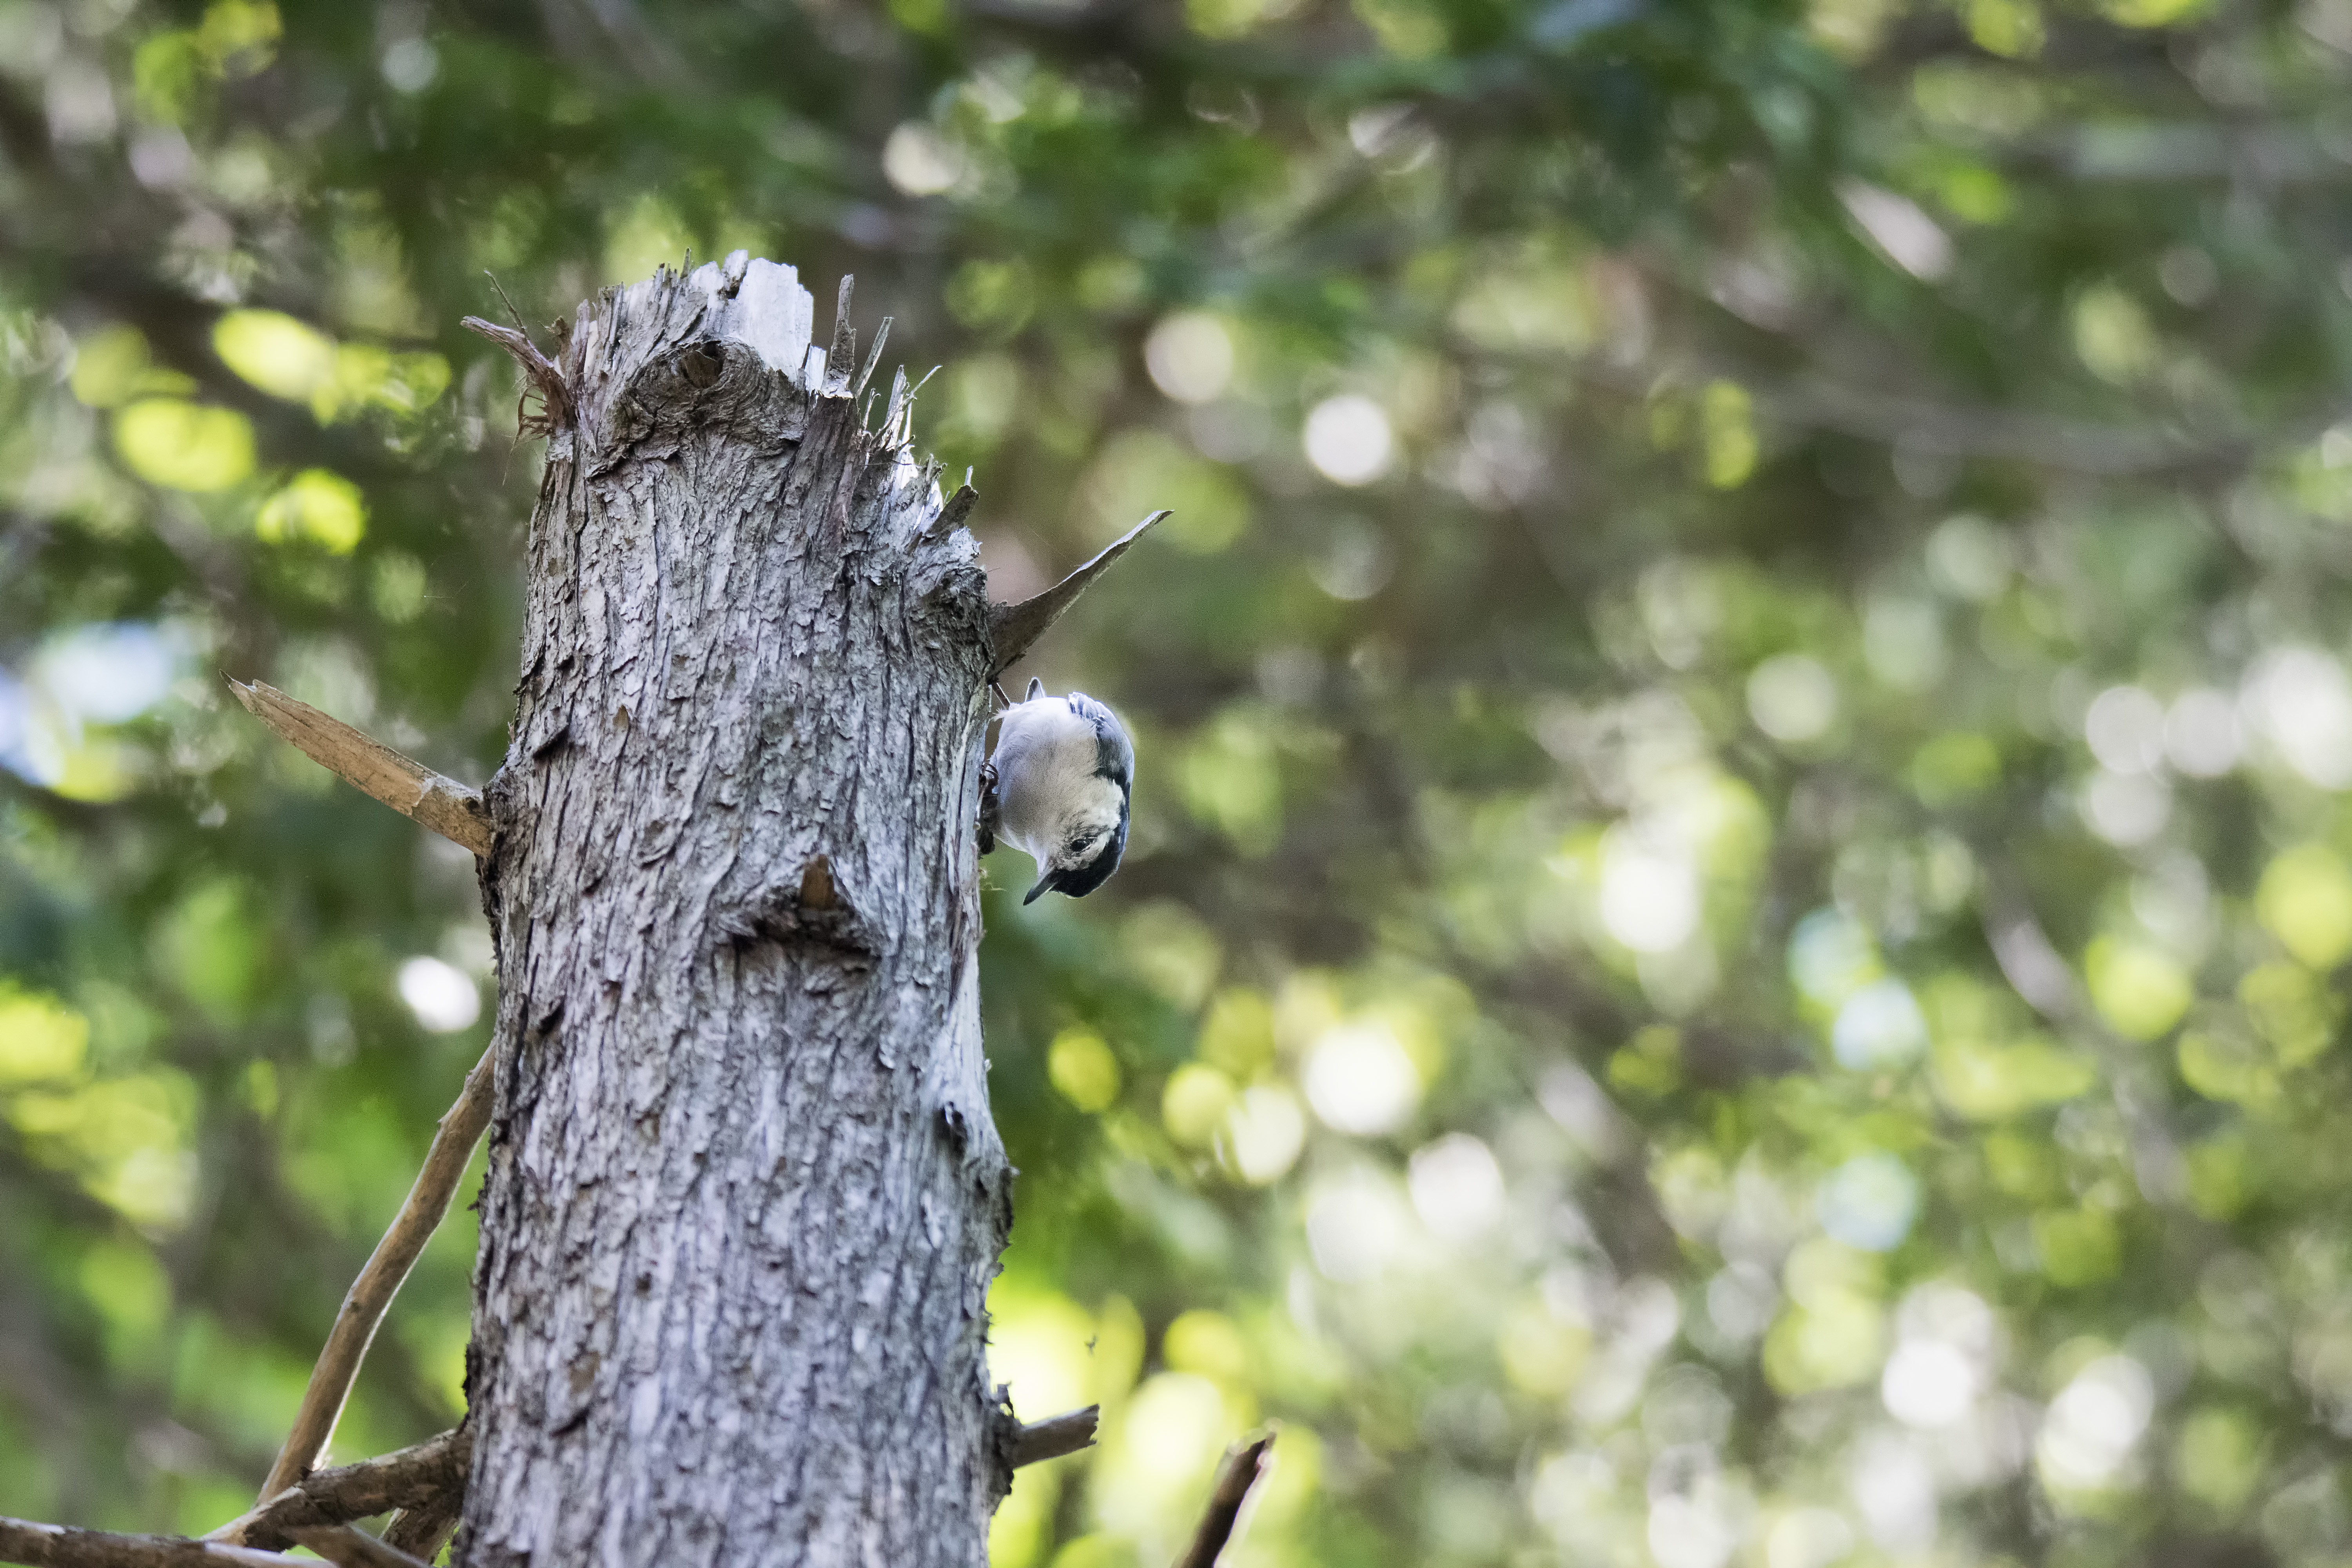
tree, nature, forest, branch, bird, white, leaf, flower, trunk, wildlife, green, jungle, insect, fauna, close up, canada, a, quebec, woodland, blanche, sherbrooke, oiseau, sittelle, poitrine, breasted, nuthatch